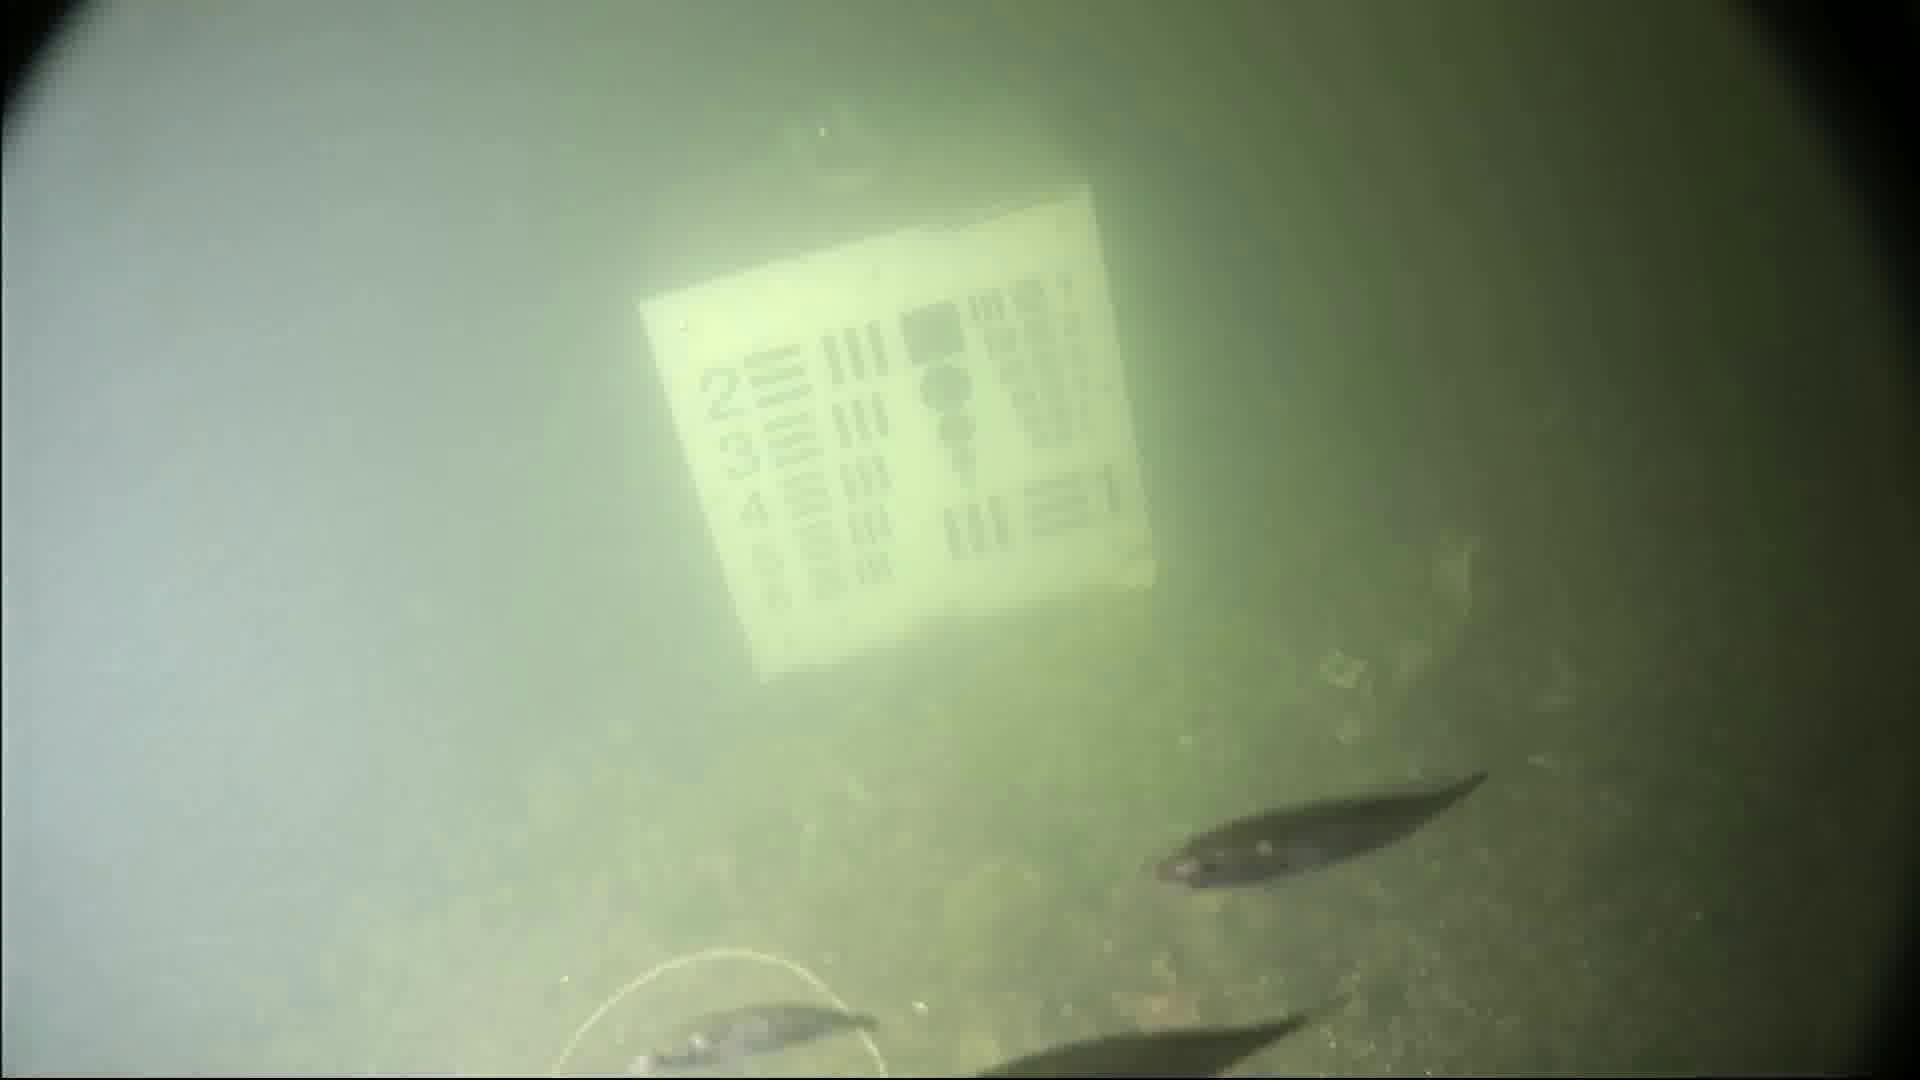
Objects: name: small_fish
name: starfish